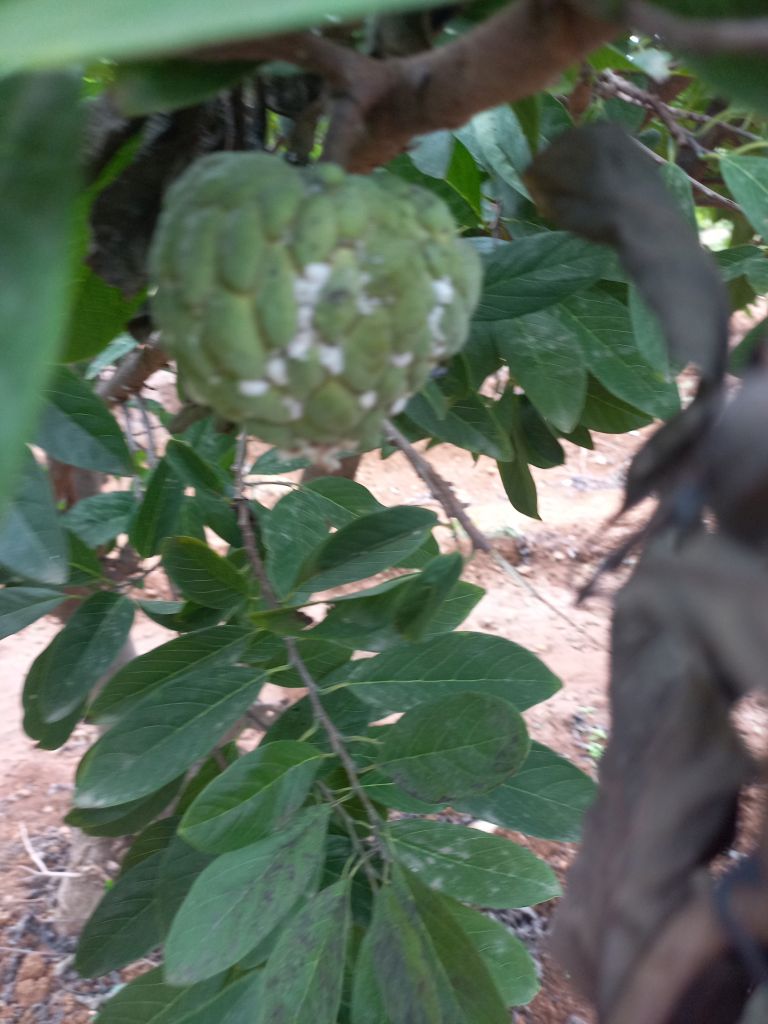
Disease label: Mealy Bug